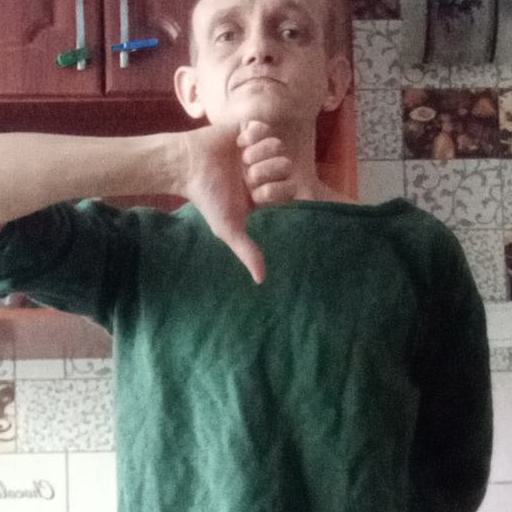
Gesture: dislike